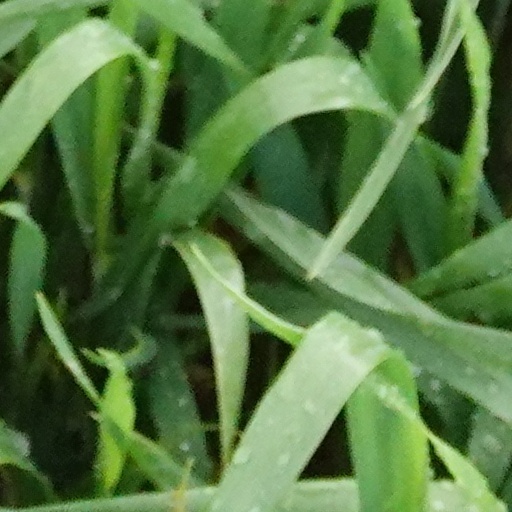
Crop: wheat